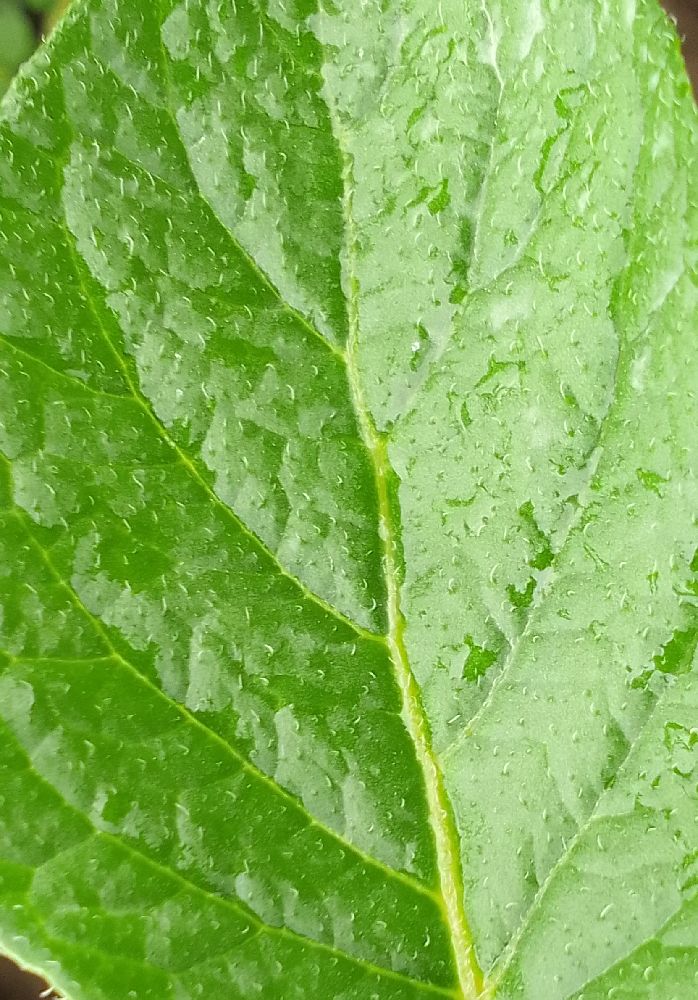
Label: Healthy